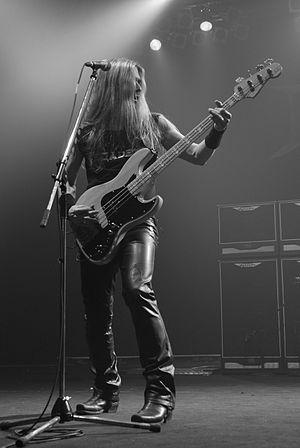
Megadeth est un groupe de thrash metal américain, originaire de Los Angeles, en Californie, formé en 1983 par le guitariste Dave Mustaine et le bassiste David Ellefson, peu après le renvoi de Mustaine de son précédent groupe Metallica.